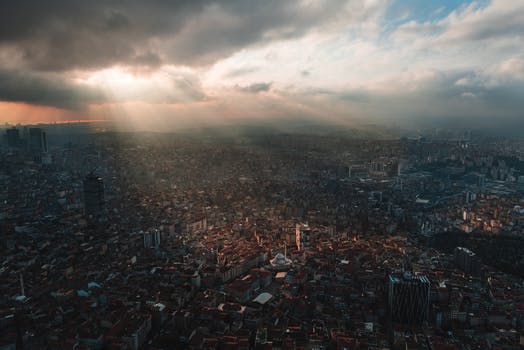
Label: No Watermark